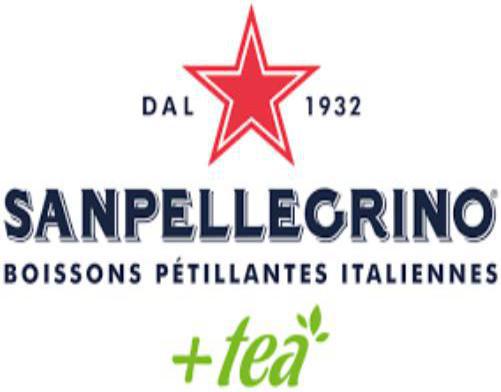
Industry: Food